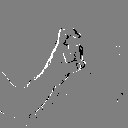
ASL letter: x